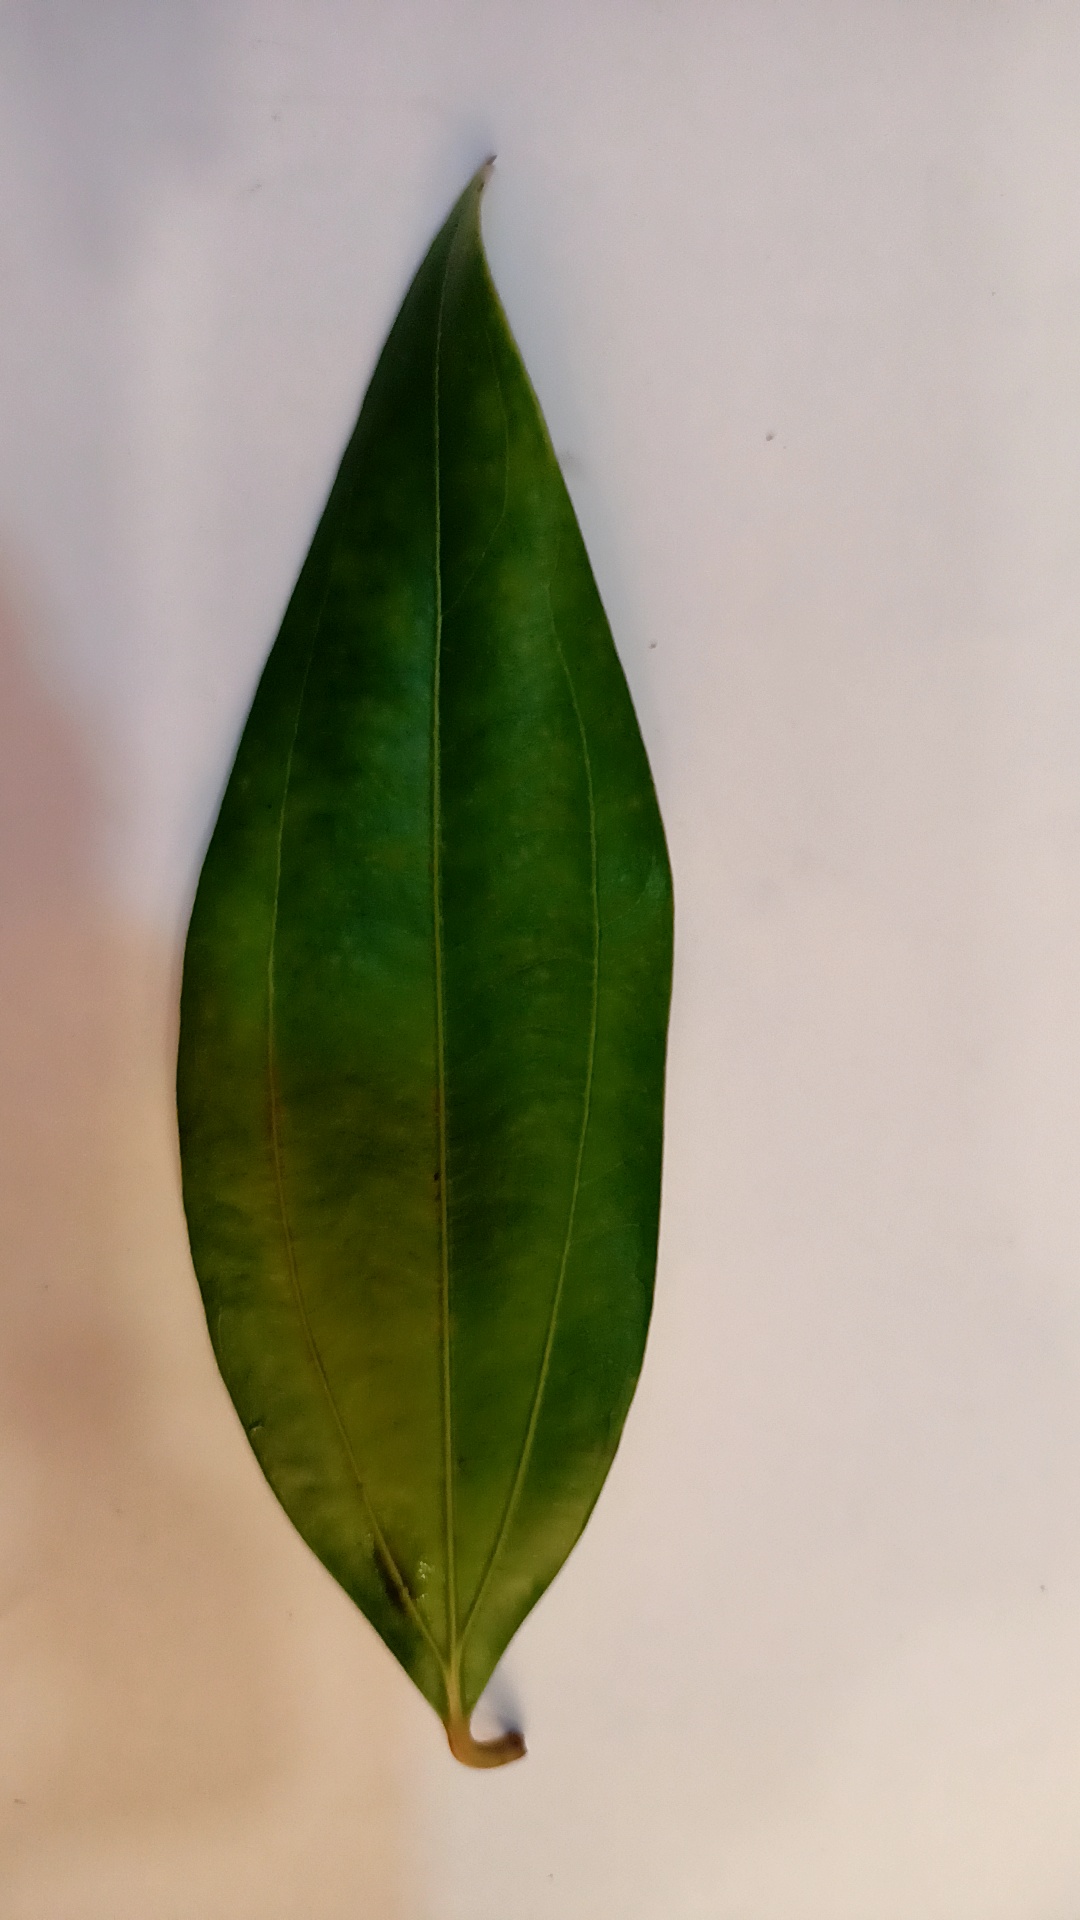
Label: Healthy